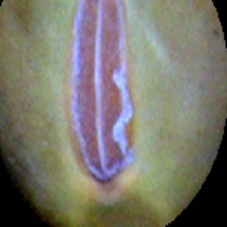
Label: Immature